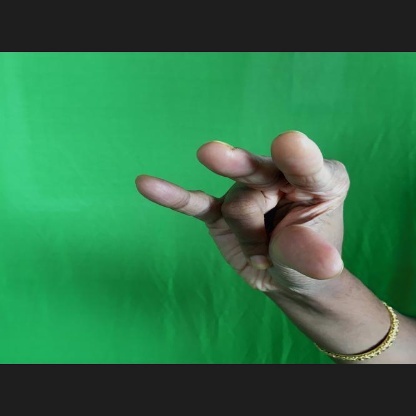
Mudra: Kangulam